Richard Denniss

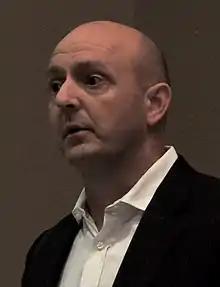
Richard Denniss (2016)

Richard Denniss is an Australian economist, author and public policy commentator, who is the Executive Director of The Australia Institute. and a former Associate Professor in the Crawford School of Public Policy at the Australian National University in Canberra.